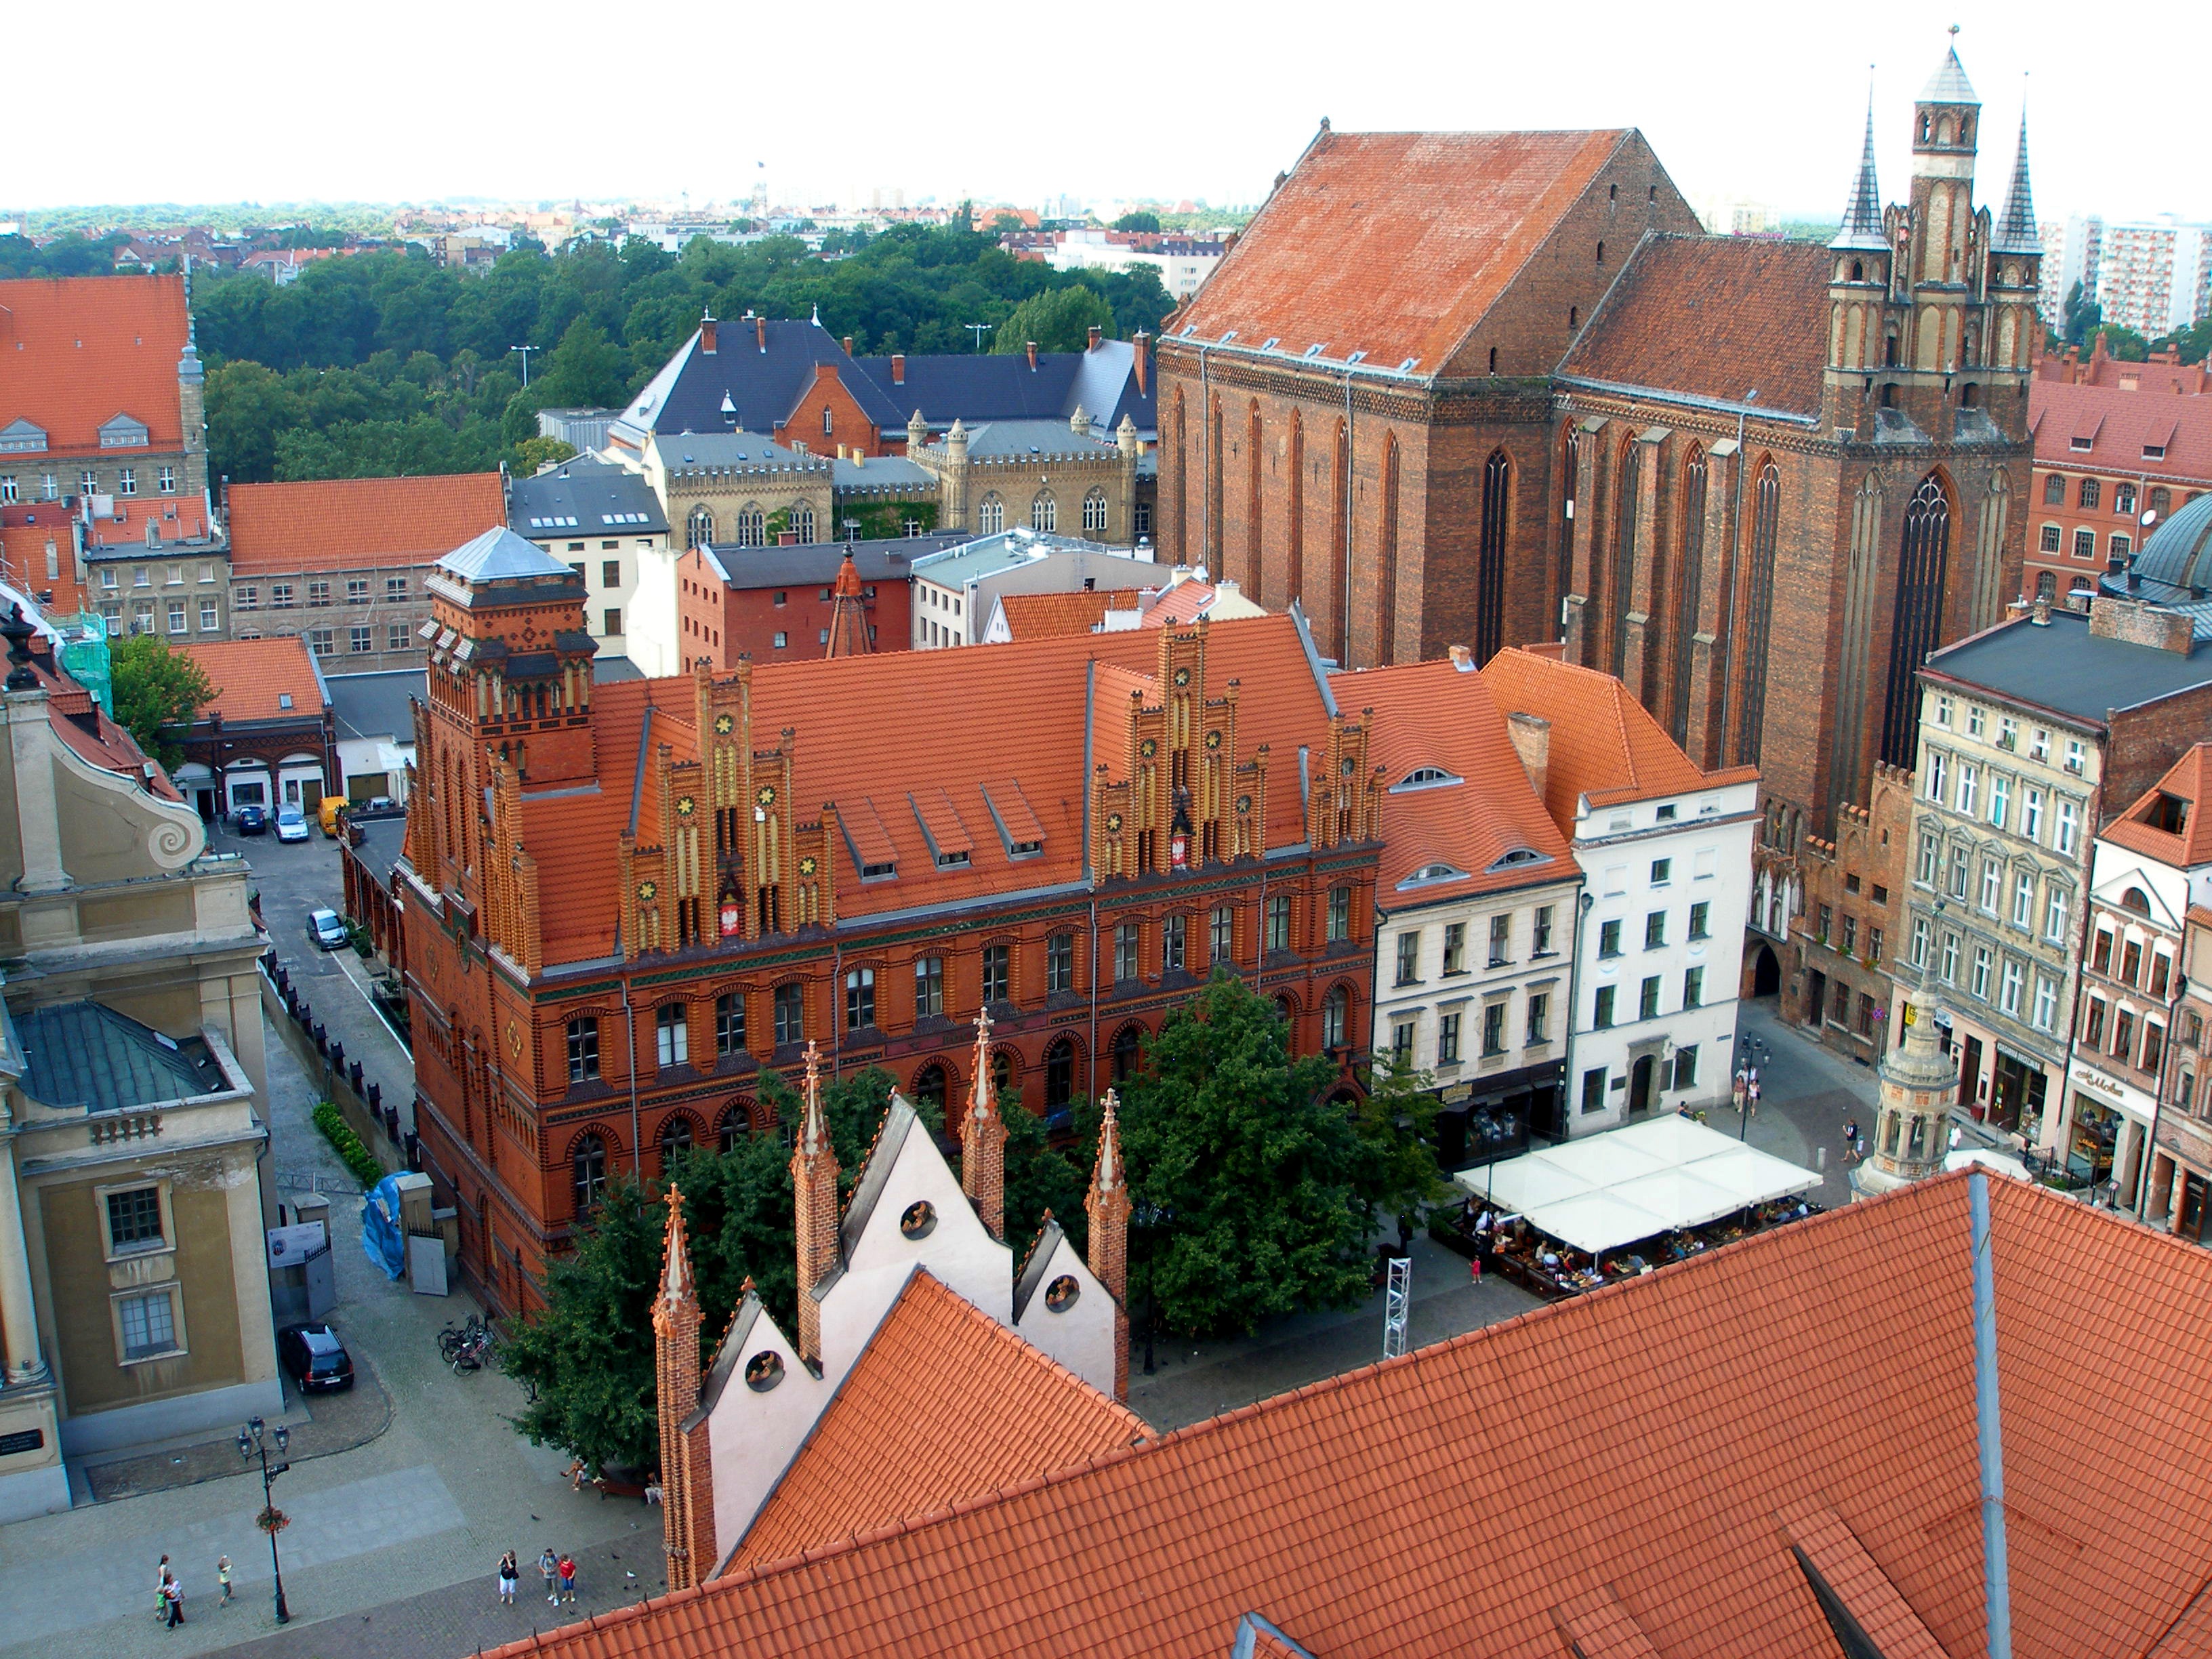
architecture, bridge, town, building, city, river, monument, cityscape, panorama, downtown, tower, plaza, landmark, facade, tourism, old house, old town, buildings, towers, townhouses, houses, monuments, neighbourhood, old buildings, wisla, the market, the old town, torun, the city centre, the town hall, human settlement